Valery Gartung

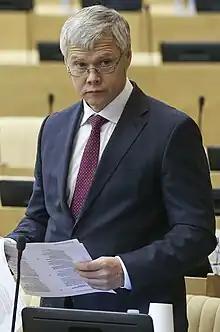
Gartung in the State Duma building, 2018

Valery Karlovich Gartung (born 12 November 1960) is a Russian politician serving as the Member of the State Duma since 1997.